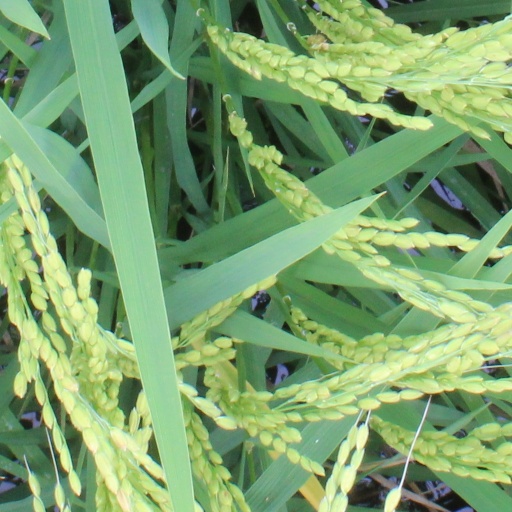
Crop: rice